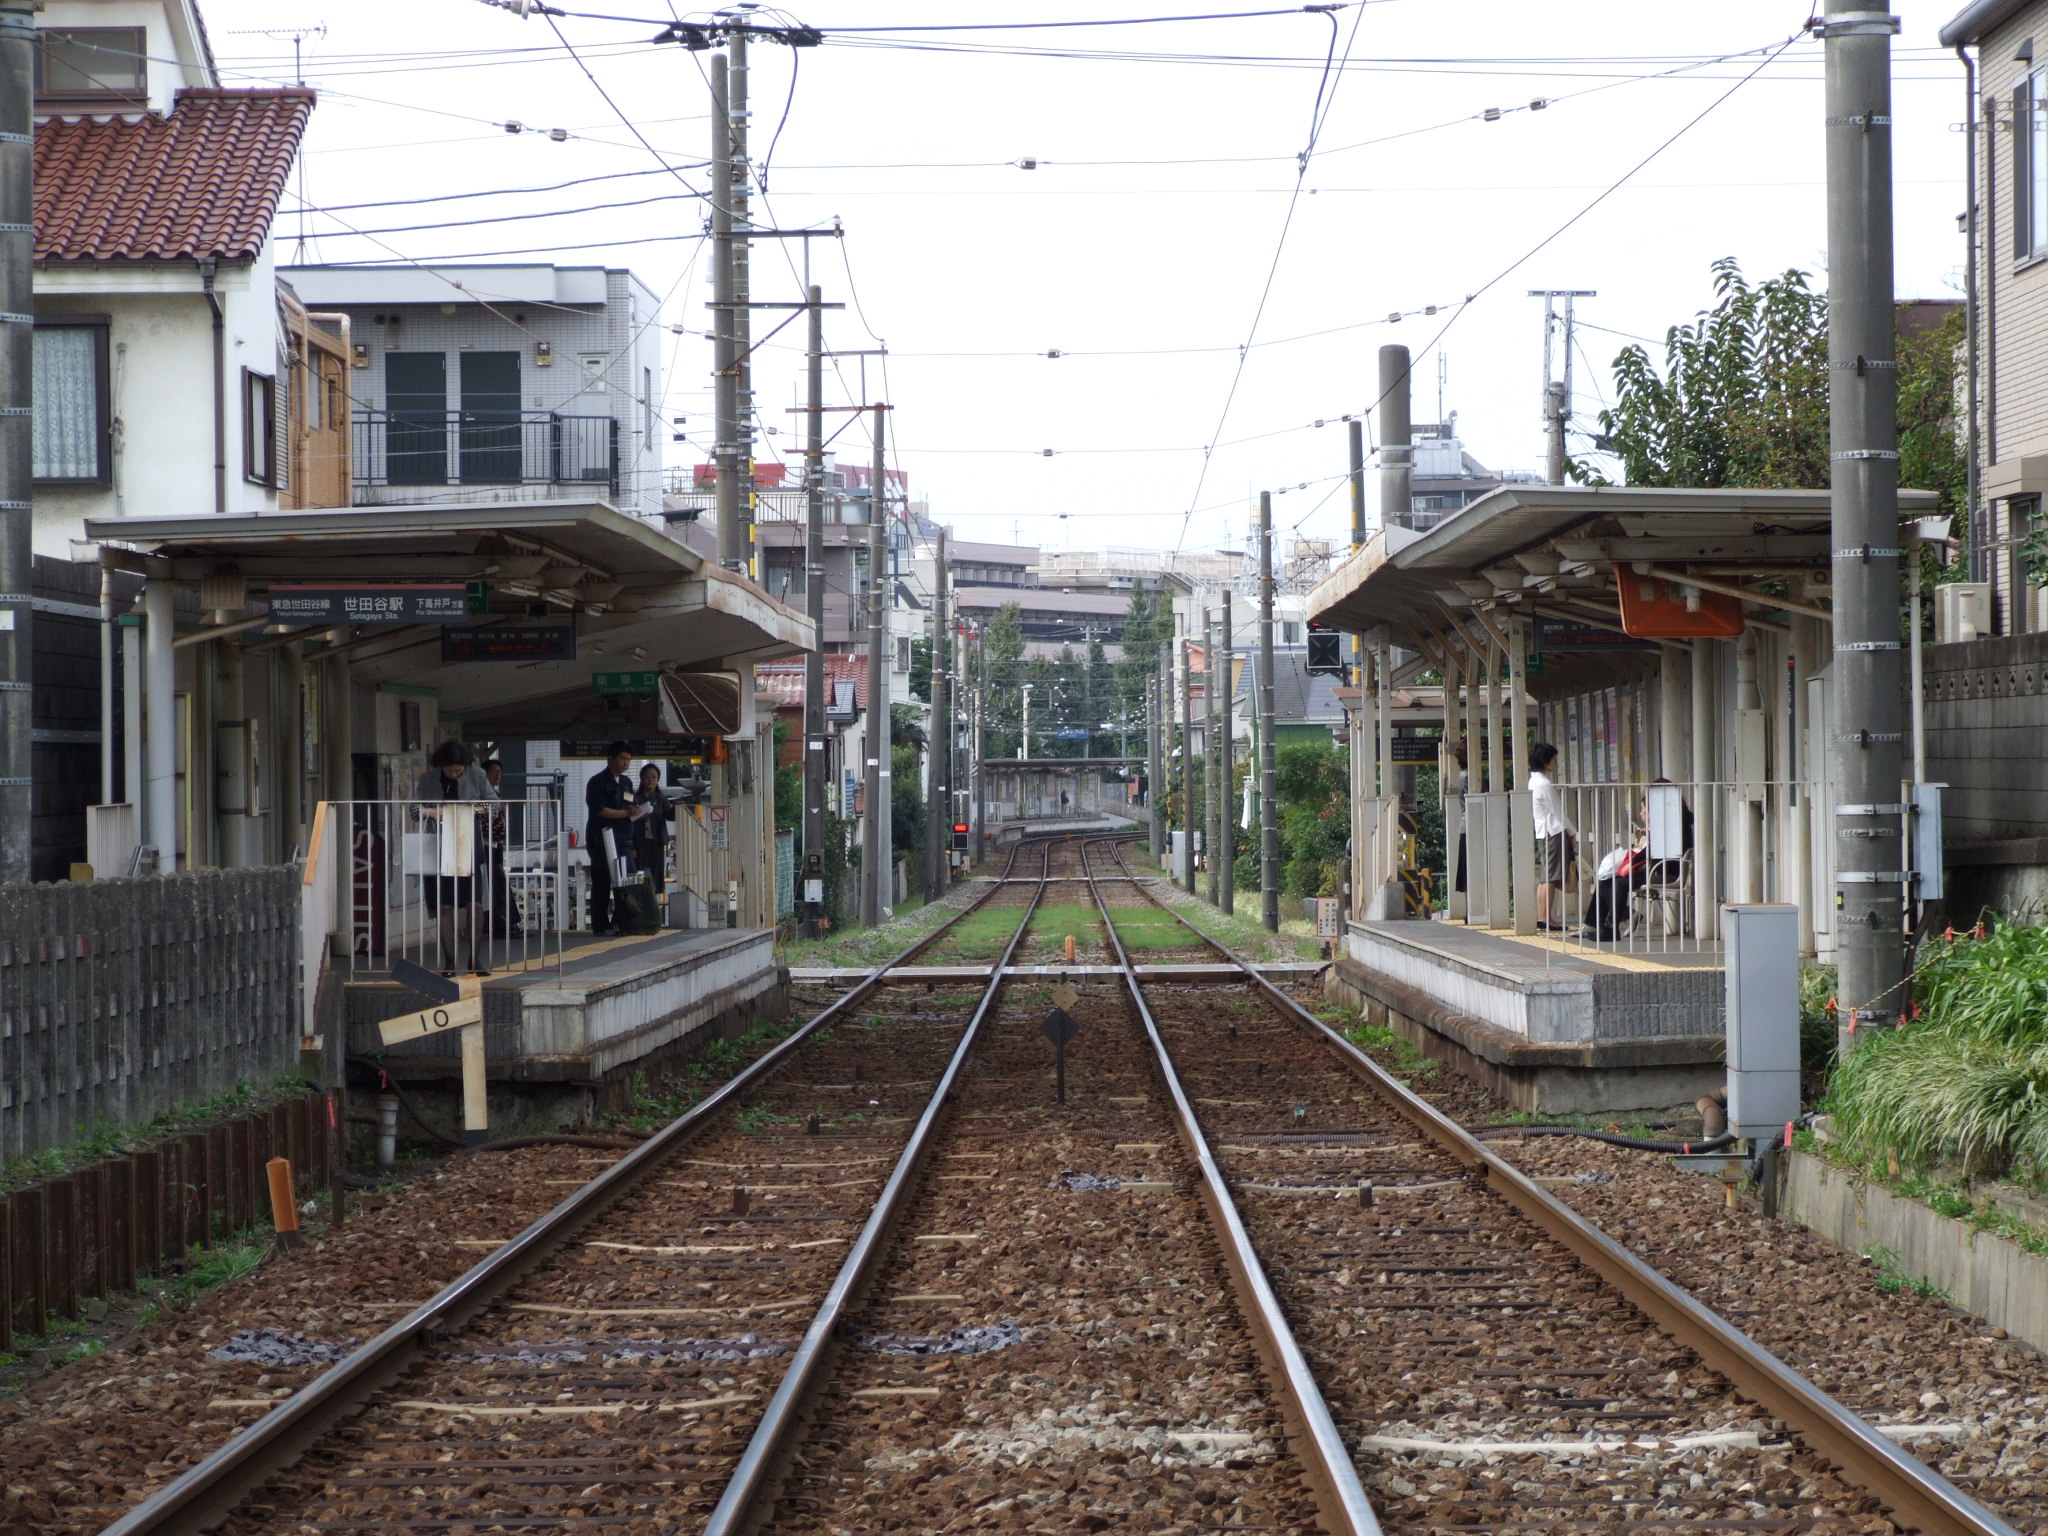
railroad, railway, station, people, city, dwelling, stop, vegetation, urban, tokyo, japan, plant, sky, rolling stock, vehicle, infrastructure, electricity, building, track, tree, mode of transport, wood, rolling, overhead power line, railroad car, public transport, residential area, thoroughfare, siding, road, window, electrical supply, train station, public utility, street, metal, suburb, town, landscape, fence, soil, locomotive, slope, passenger car, door, transport, steel, metro, rubble